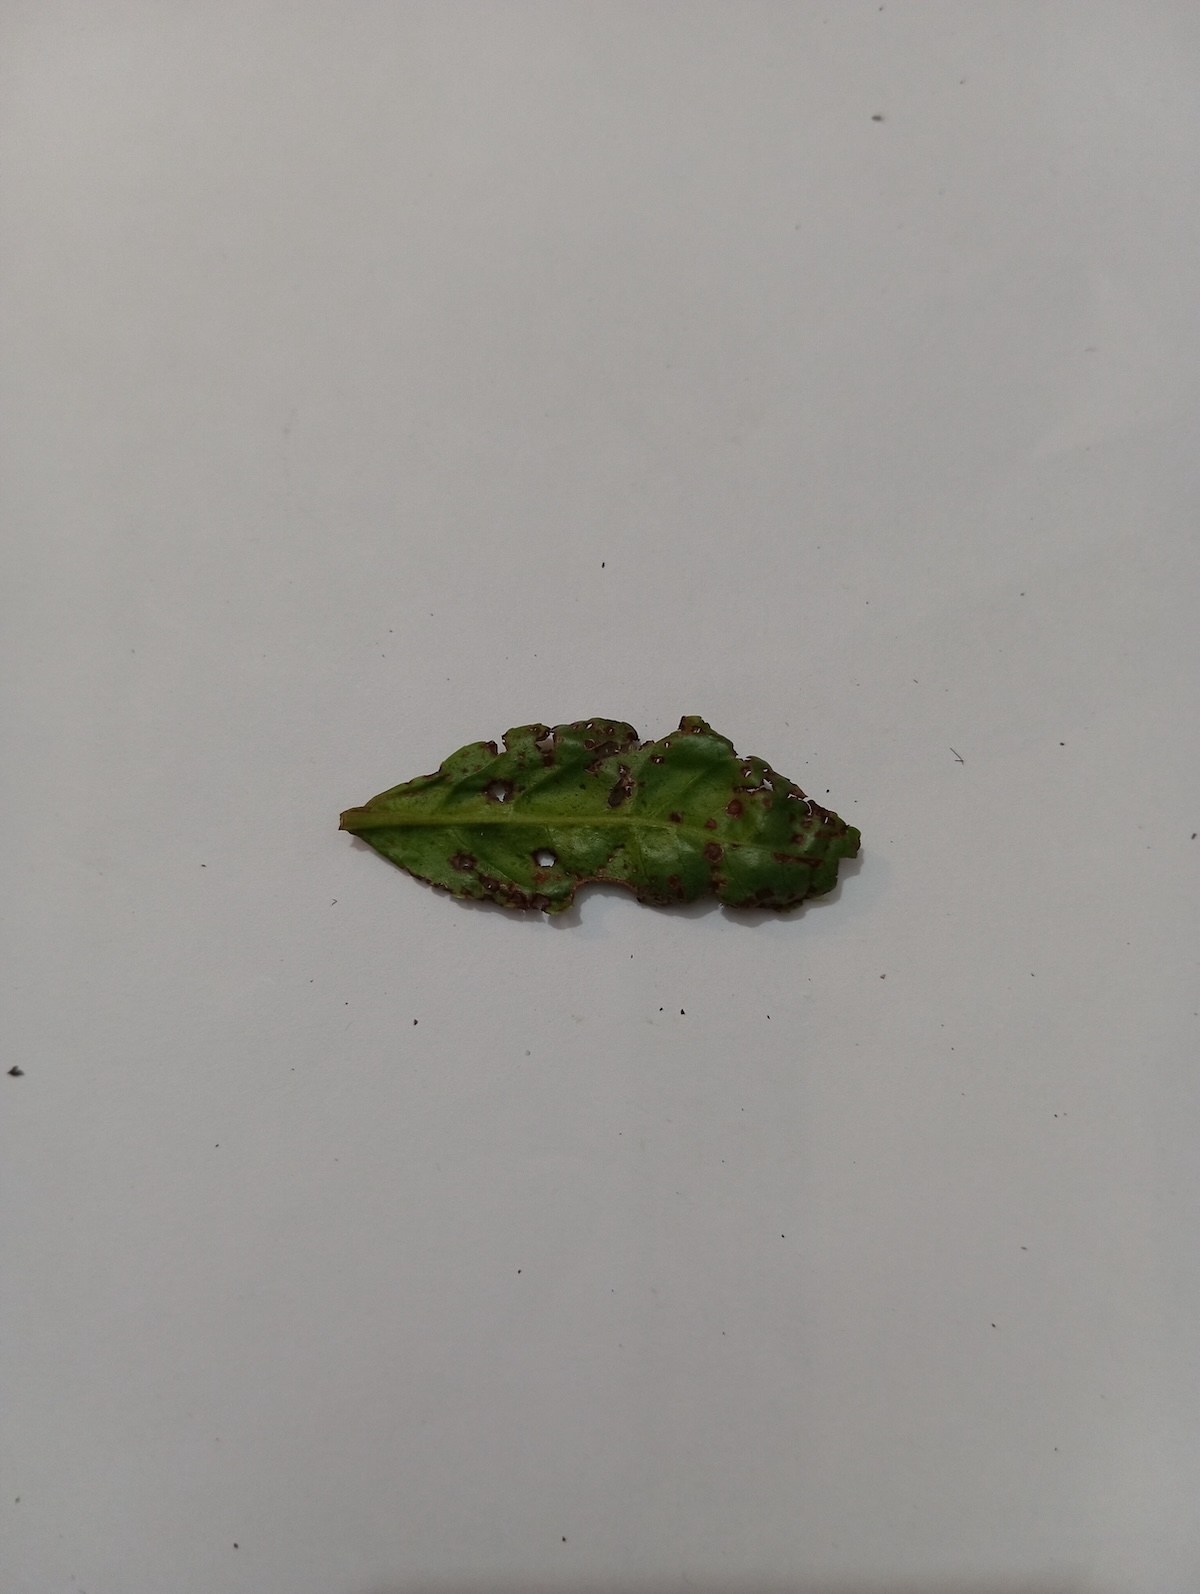
Label: Green mirid bug